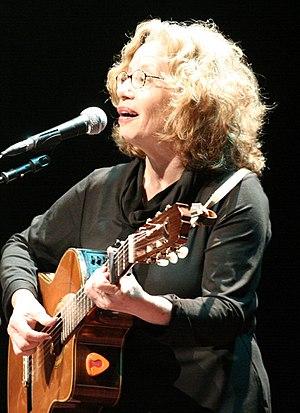
Chava Alberstein est une chanteuse israélienne de musique folk.